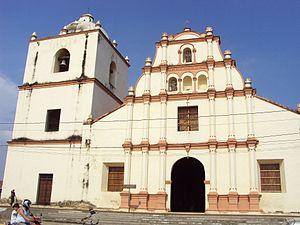
León est une ville et un département du Nicaragua. C'est la deuxième plus grande ville du pays après Managua la capitale. Son nom complet en espagnol, acquis lors de la colonisation, est Santiago de los Caballeros de León, mais ce dernier est rarement utilisé.